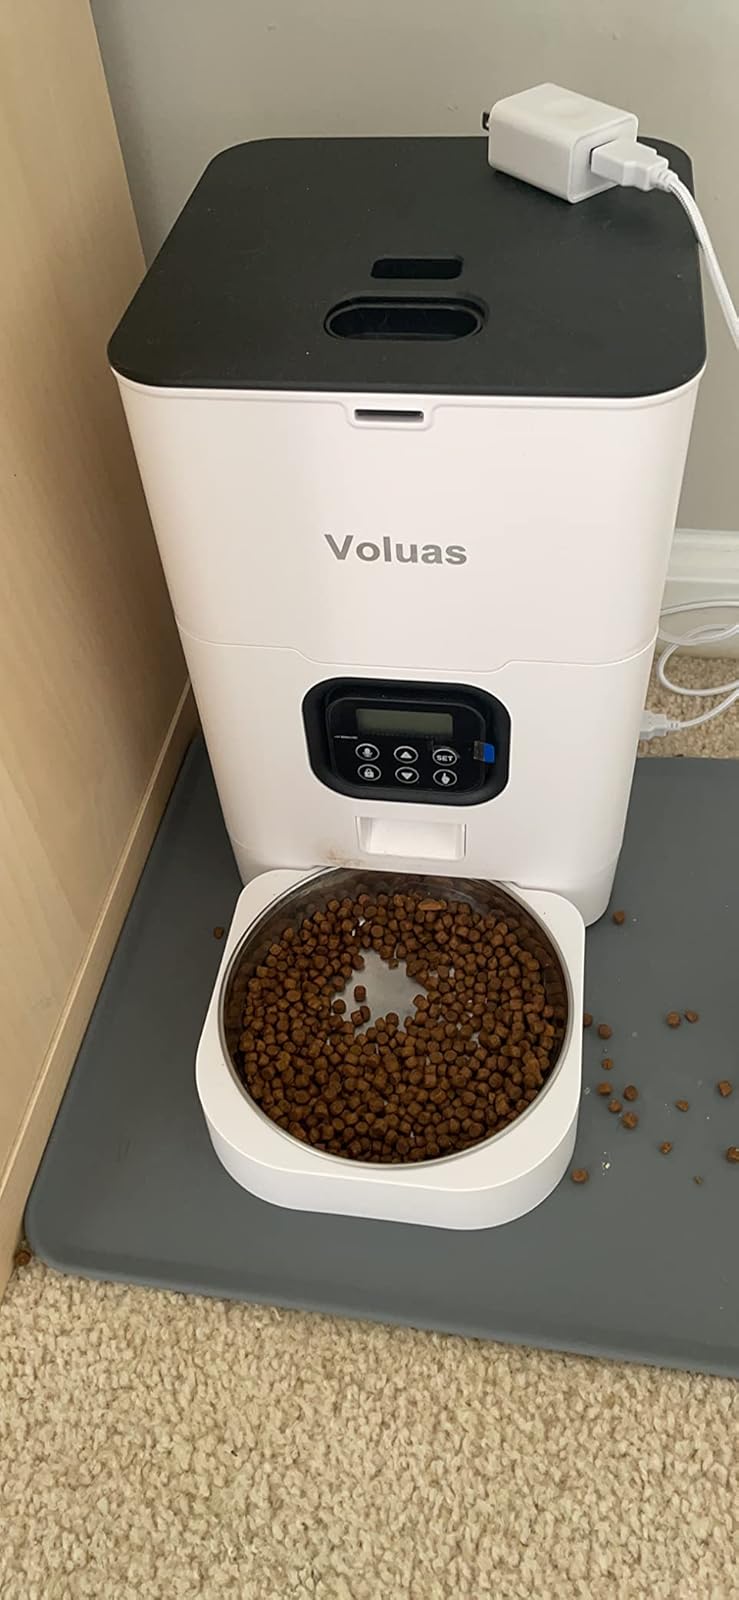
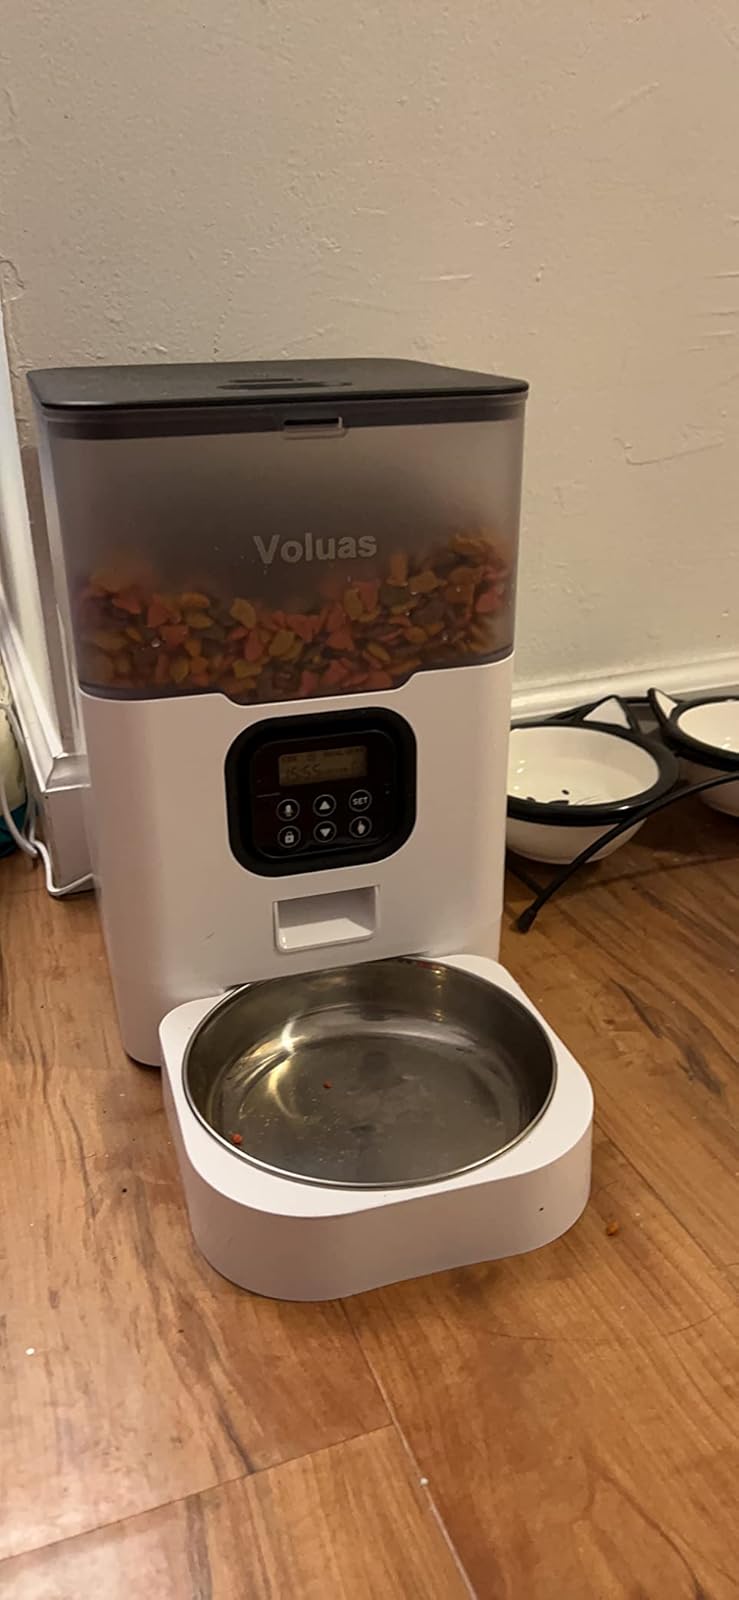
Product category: items_feeder
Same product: no